Engelbert Pigal

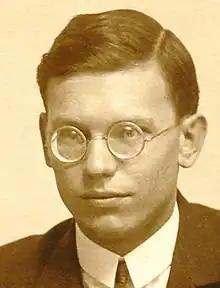

Engelbert Pigal (1899? – 24 April 1978) was an Austrian engineer. A speaker of Interlingua and two other auxiliary languages, he wrote two cosmological monographs in Interlingua.